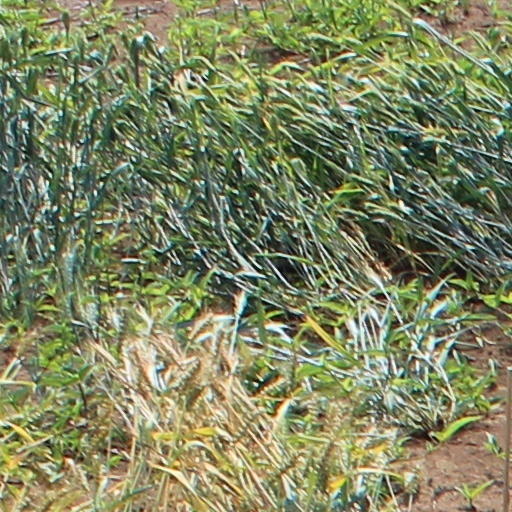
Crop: wheat